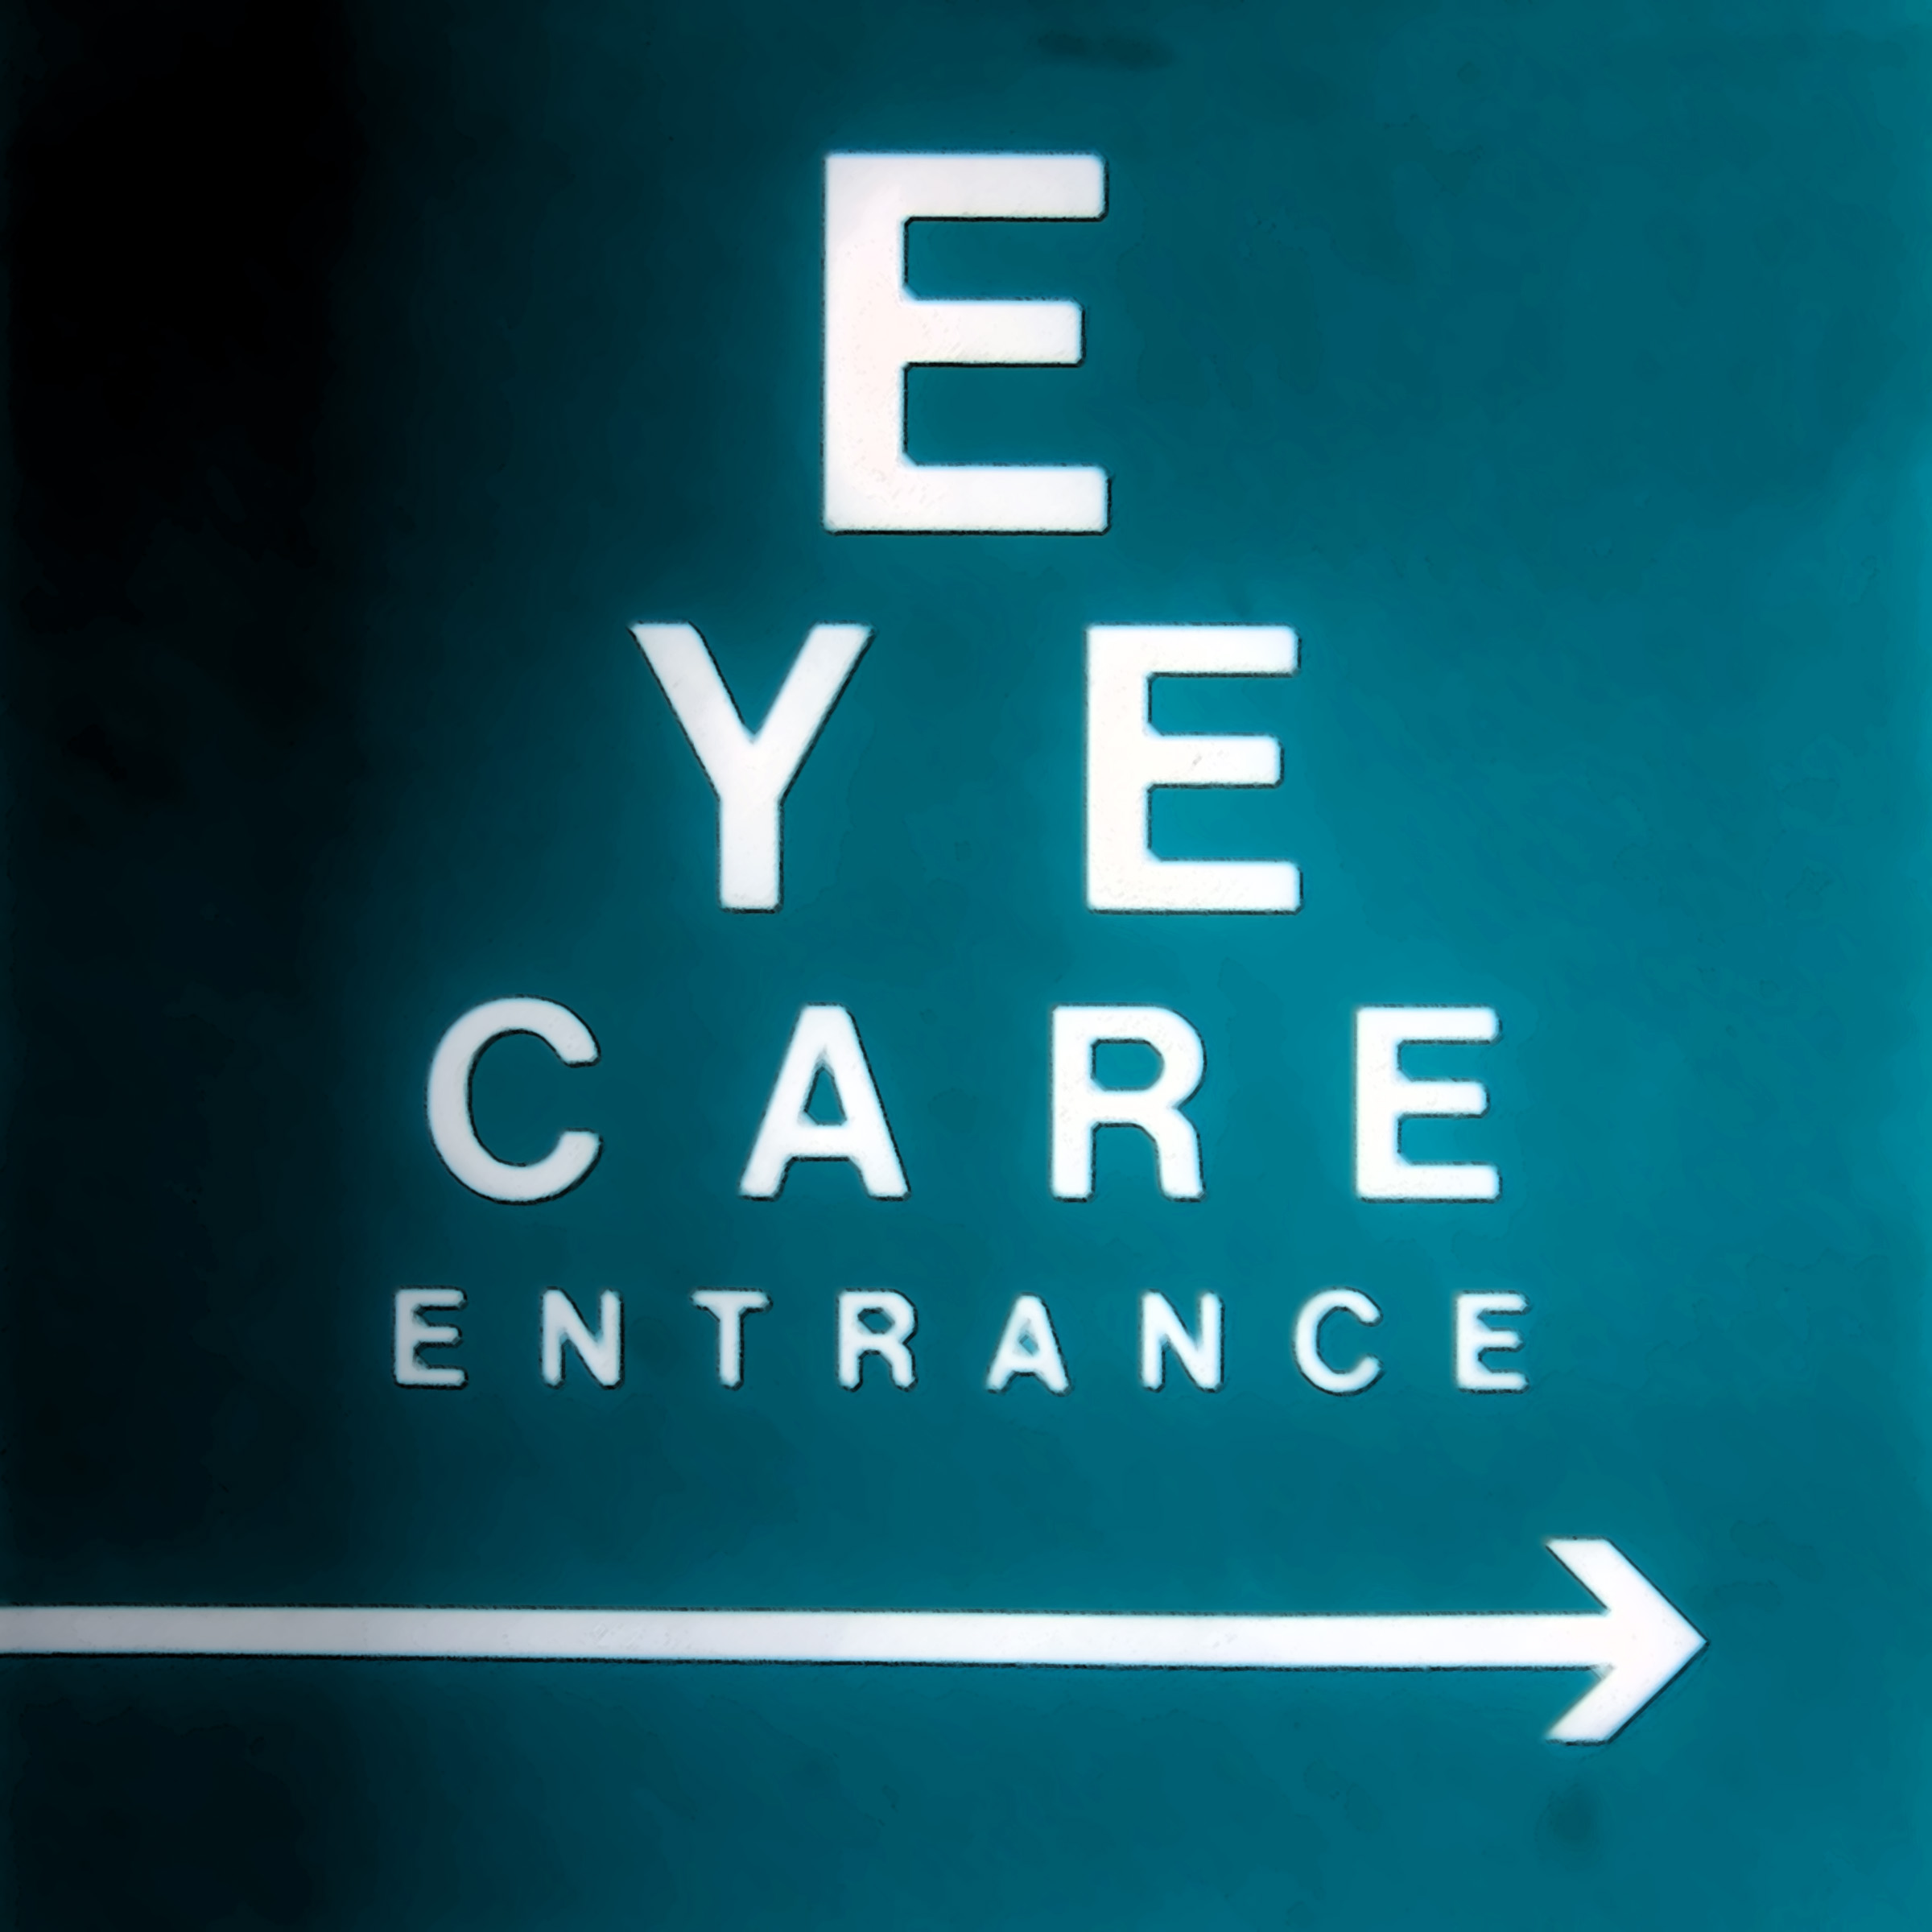
number, line, signage, brand, font, text, screenshot, vehicle registration plate